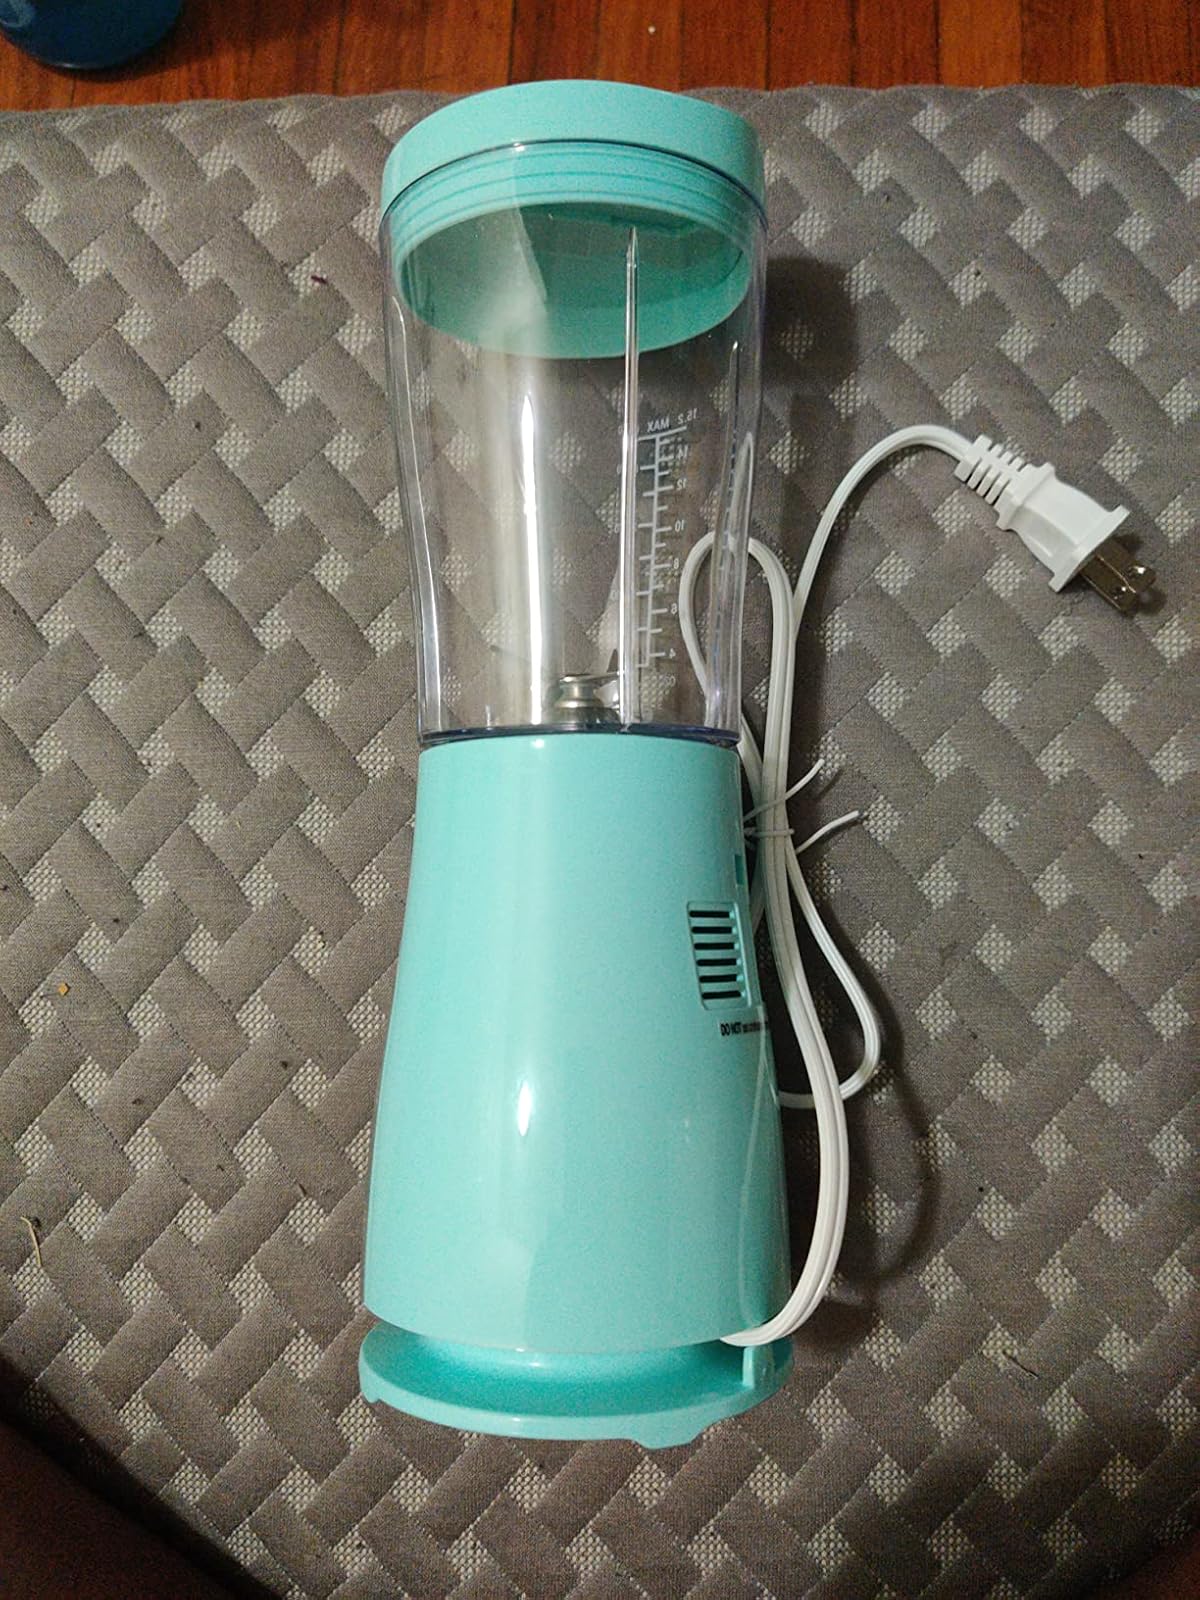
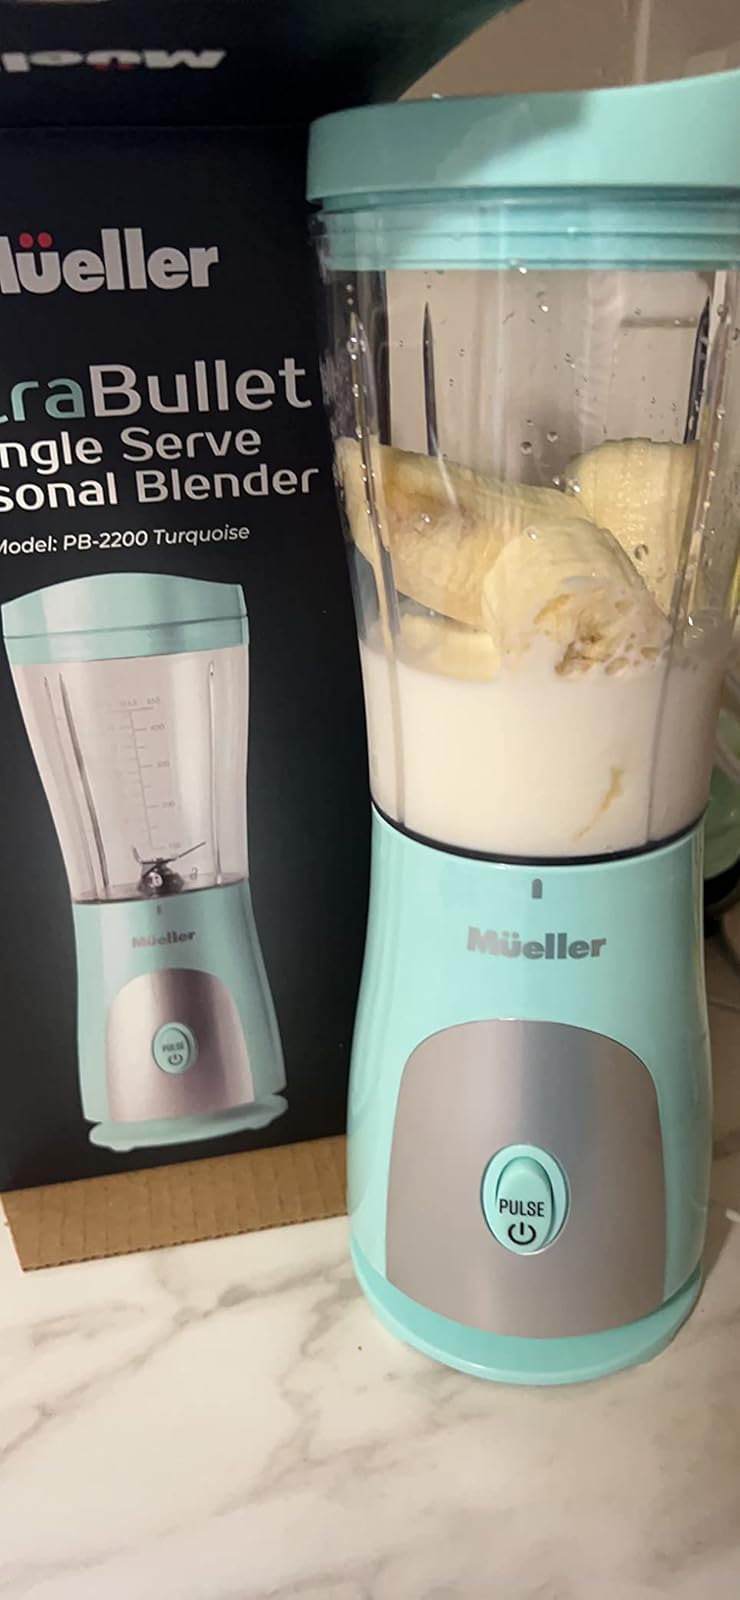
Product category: items_blender
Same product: yes